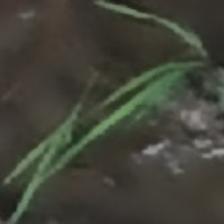
Label: single